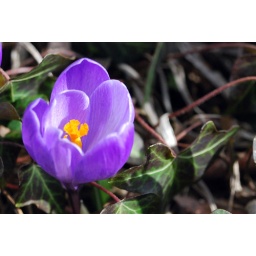
This is one of the first 3 flowers to bloom around our house in 2009.